History of economic thought

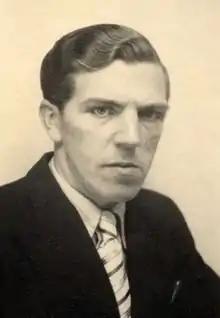
Trygve Haavelmo (1911–1999)

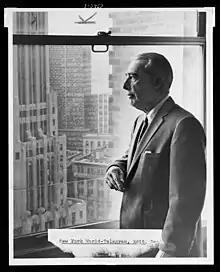
Adolf Augustus Berle, Jr. (1895–1971) with Gardiner Means was a foundational figure of modern corporate governance.

In the 1930s Norwegian economist Ragnar Frisch (1895–1973) and Dutch economist Jan Tinbergen (1903–1994) pioneered Econometrics, receiving the first-ever Nobel Prize in Economics in 1969. In 1936 Russian-American economist Wassily Leontief (1905–1999) proposed the Input-Output Model of economics, which uses linear algebra and is ideally suited to computers, receiving the 1973 Nobel Economics Prize. After World War II, Lawrence Klein (1920–2013) pioneered the use of computers in econometric modeling, receiving the 1980 Nobel Economics Prize. In 1963–1964 as John Tukey of Princeton University was developing the revolutionary fast Fourier transform, which greatly speed up the calculation of Fourier Transforms, his British assistant Sir Clive Granger (1934–2009) pioneered the use of Fourier Transforms in economics, receiving the 2003 Nobel Economics Prize. Ragnar Frisch's assistant Trygve Haavelmo (1911–1999) received the 1989 Nobel Economics Prize for clarifying the probability foundations of econometrics and for analysis of simultaneous economic structures.